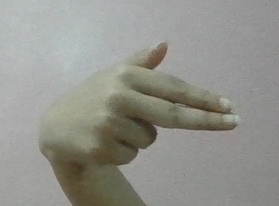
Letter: ghain